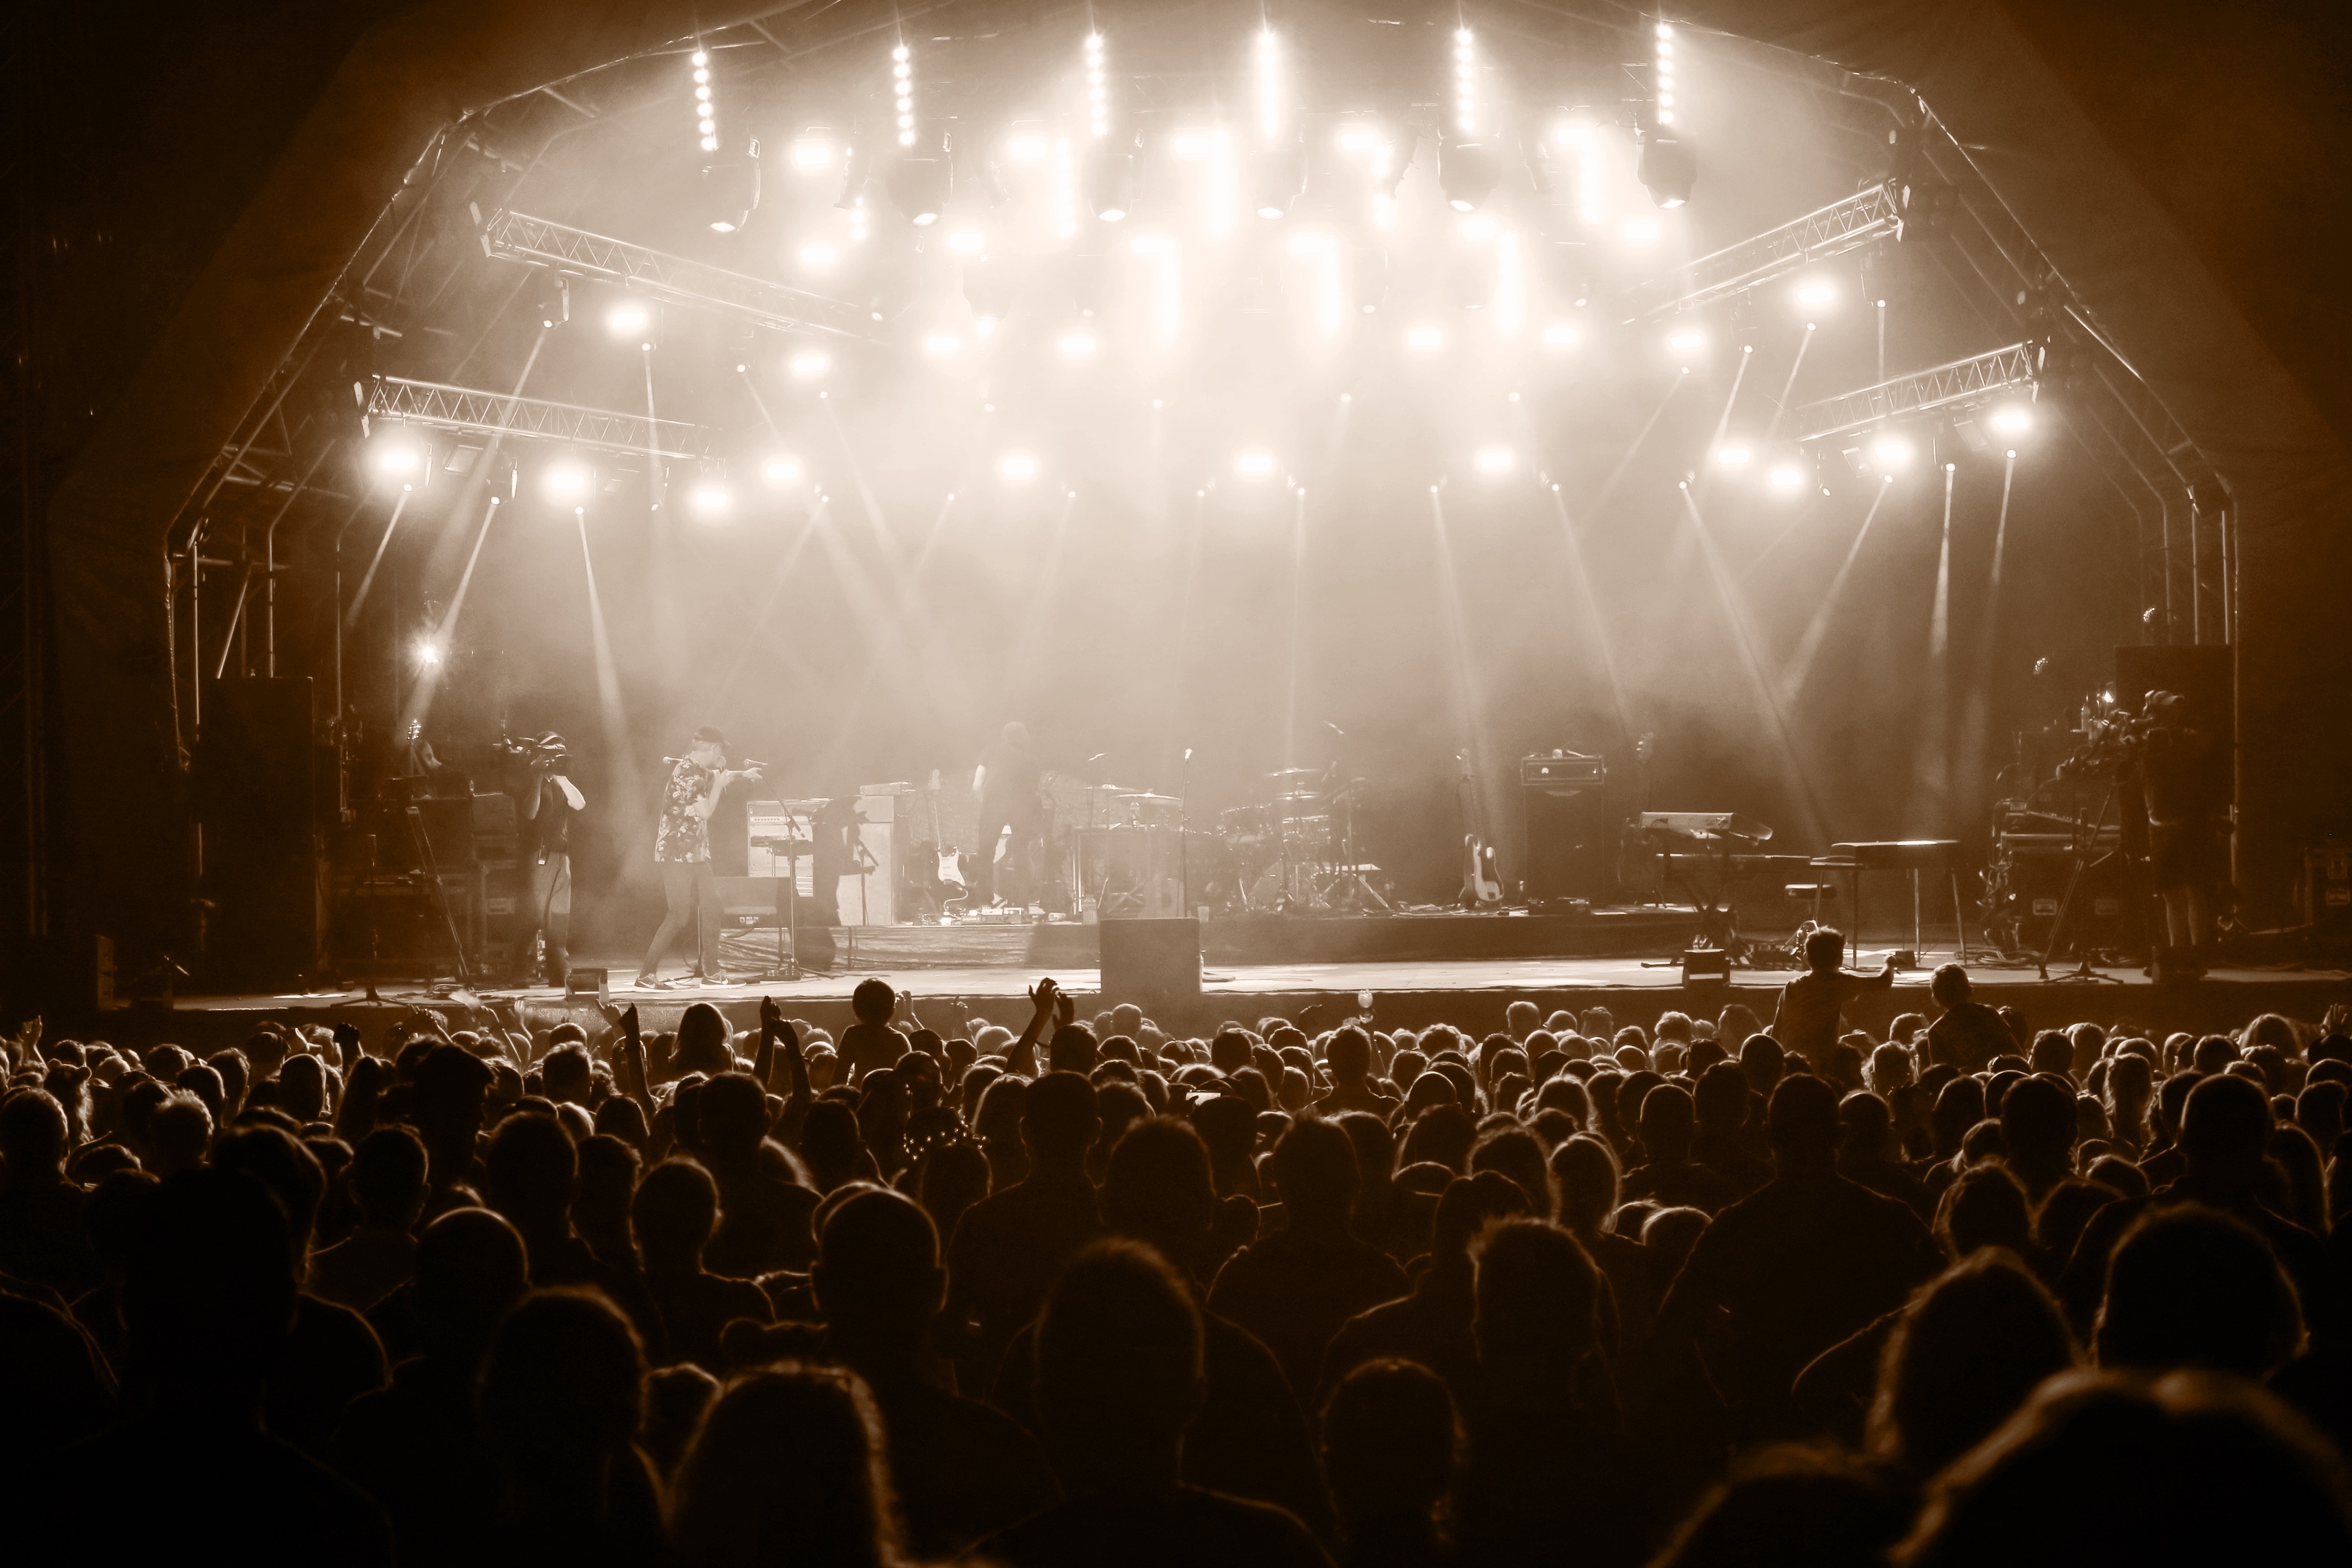
light, crowd, concert, audience, stage, performance, entertainment, performing arts, rock concert, musical theatre